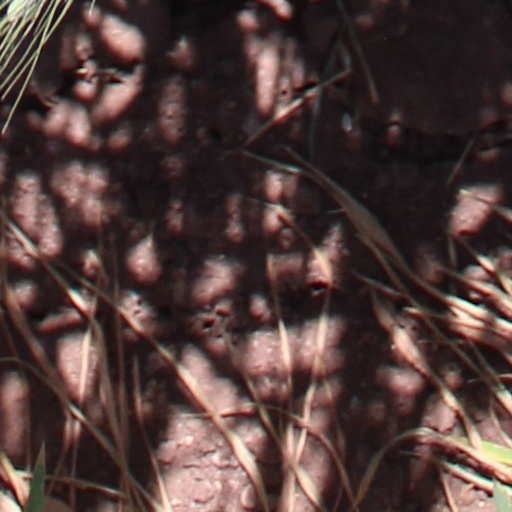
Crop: wheat